Duchy of Burgundy

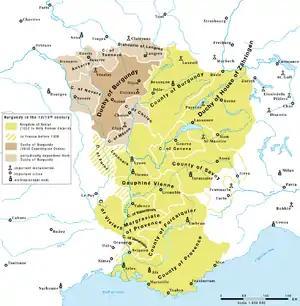
The Kingdom of Burgundy-Arles and the Capetian Duchy of Burgundy in the 12th and 13th centuries

Robert found that it was largely a theoretical power that he had been granted. Between the reign of Richard the Justiciar and Henry the Venerable, the duchy had fallen into anarchy, a condition heightened by the war of succession between Robert the Pious and Count Otto-William. The dukes had given away most of their lands to secure the loyalty of their vassals; consequently, they lacked power in the duchy without the support and obedience of their vassals. In addition, the Abbot of Cluny claimed immunity from secular overlords, while the Bishop of Langres was a duke and peer of France.